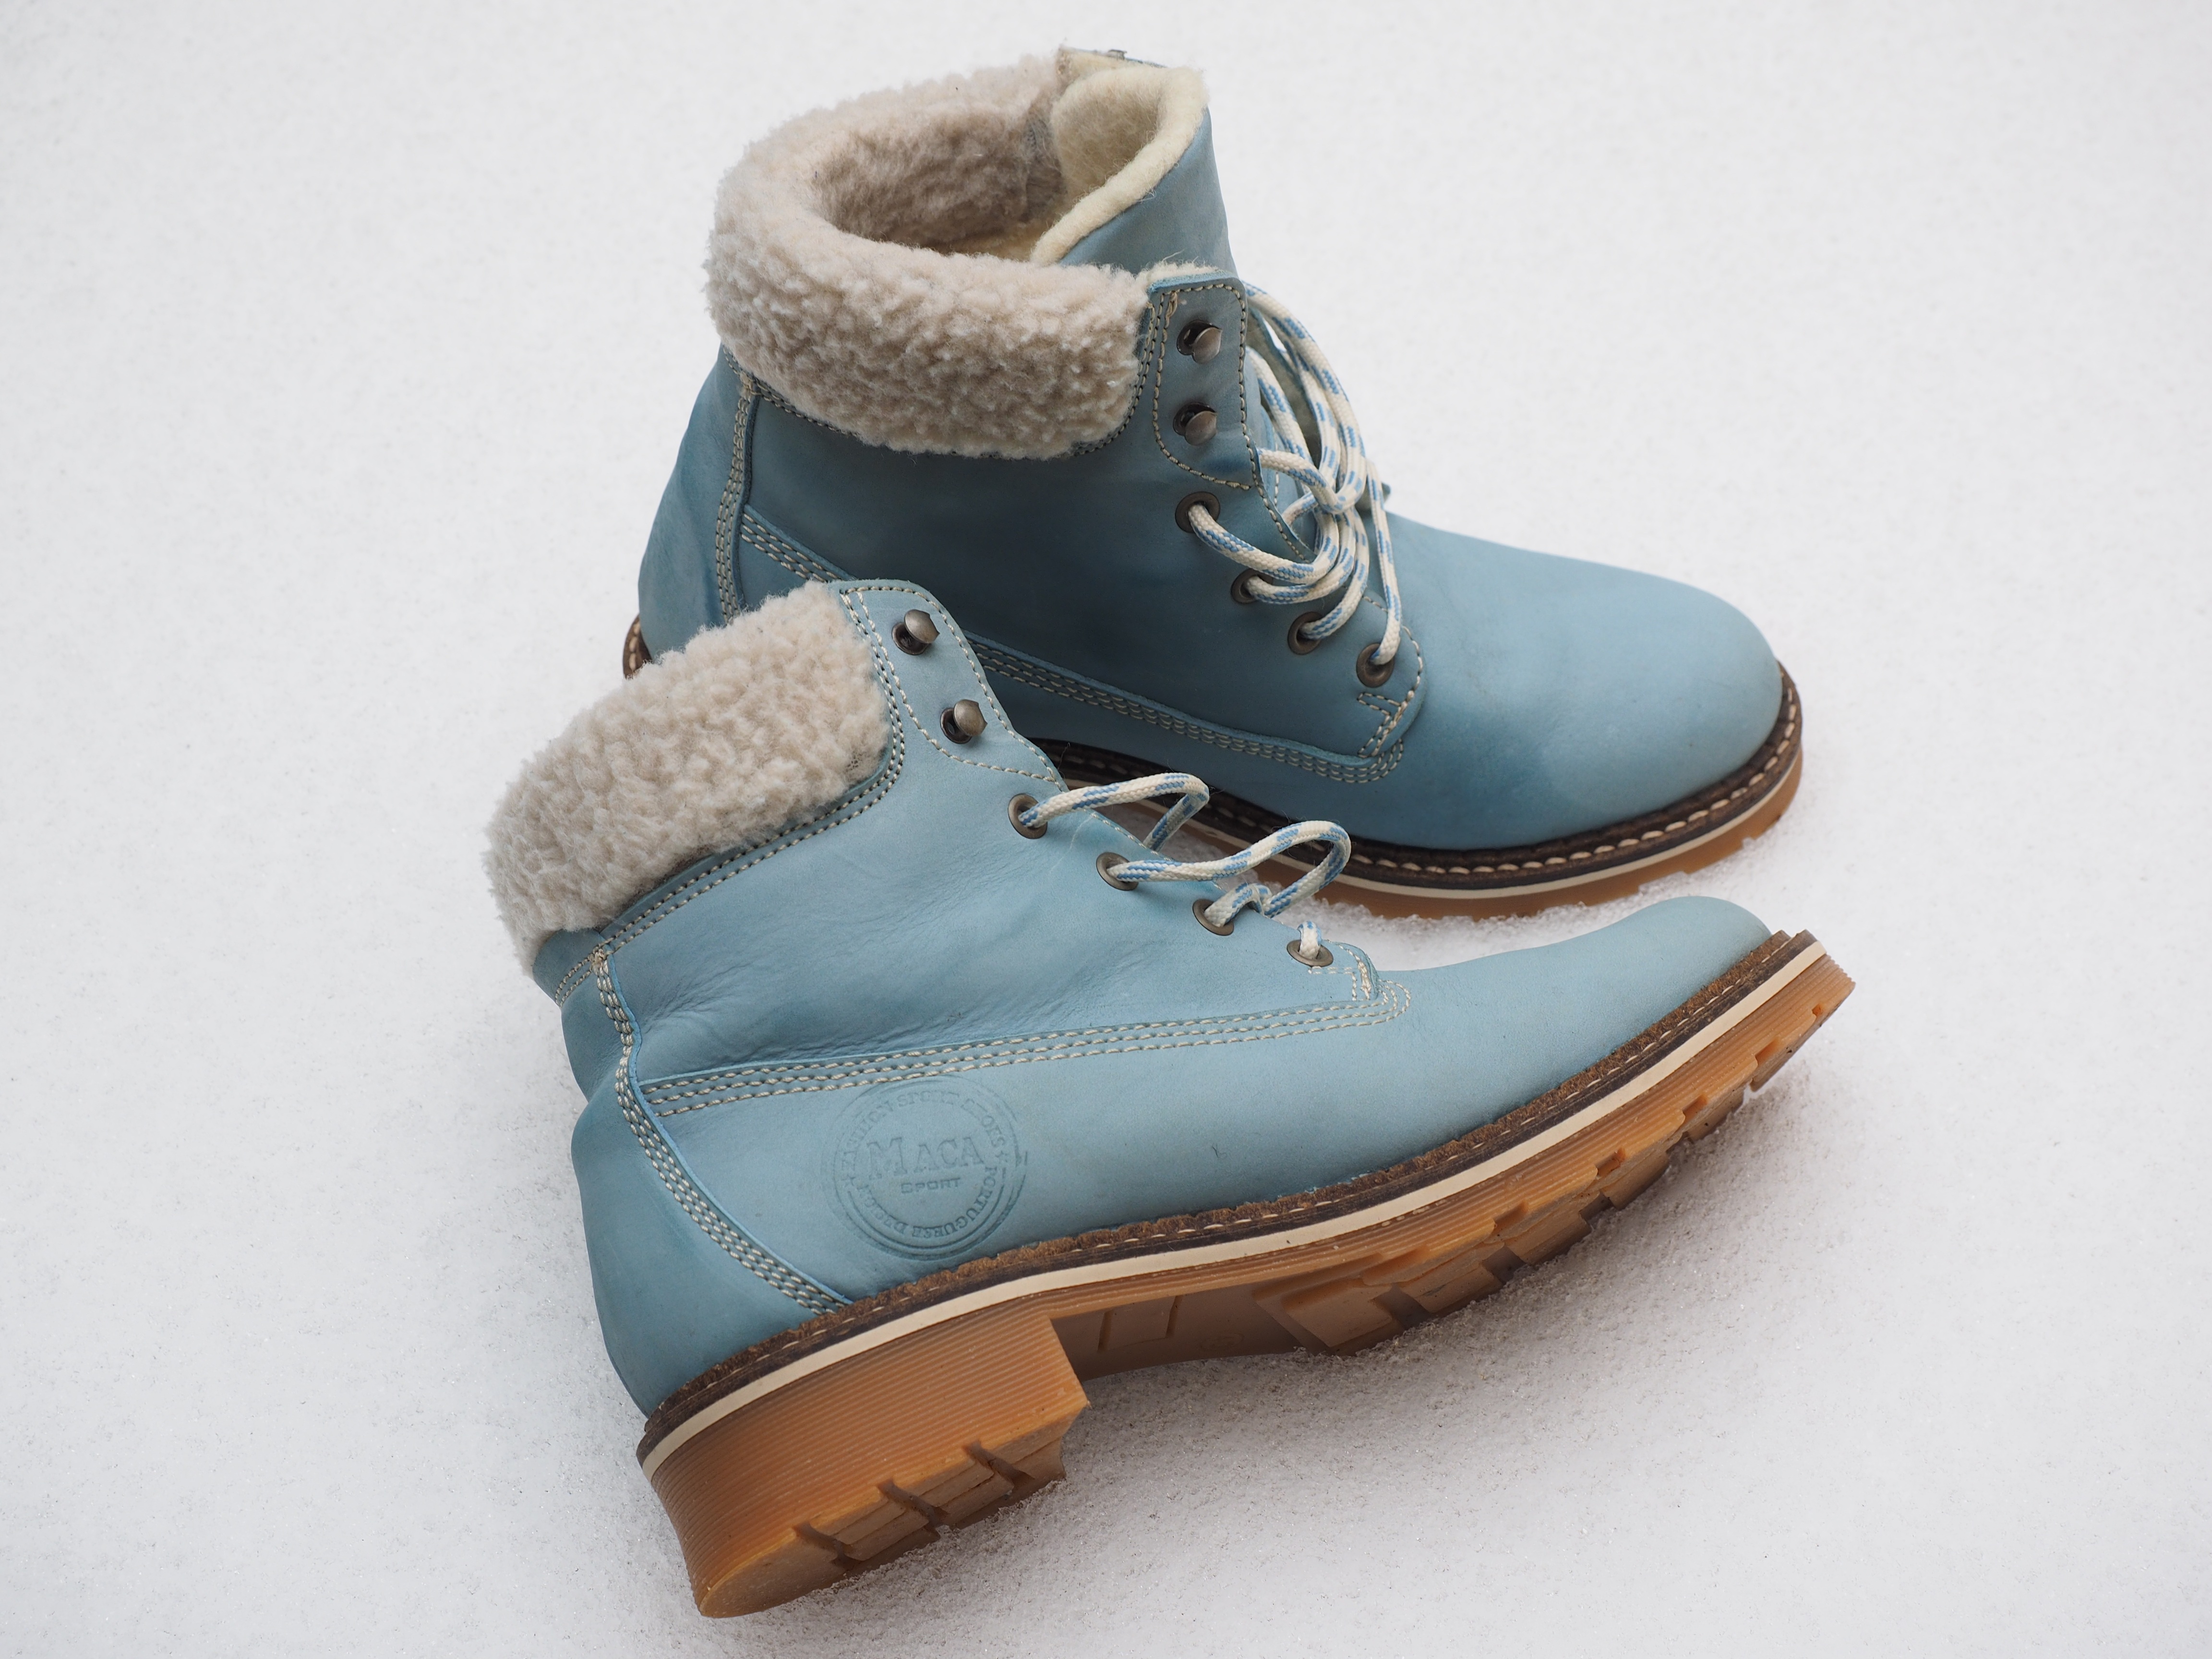
shoe, leather, warm, boot, leg, brown, blue, clothing, human body, textile, shoes, boots, footwear, fed, leather boots, women's shoes, light blue, ice blue, winter boots, women boots, outdoor shoe, winter shoes